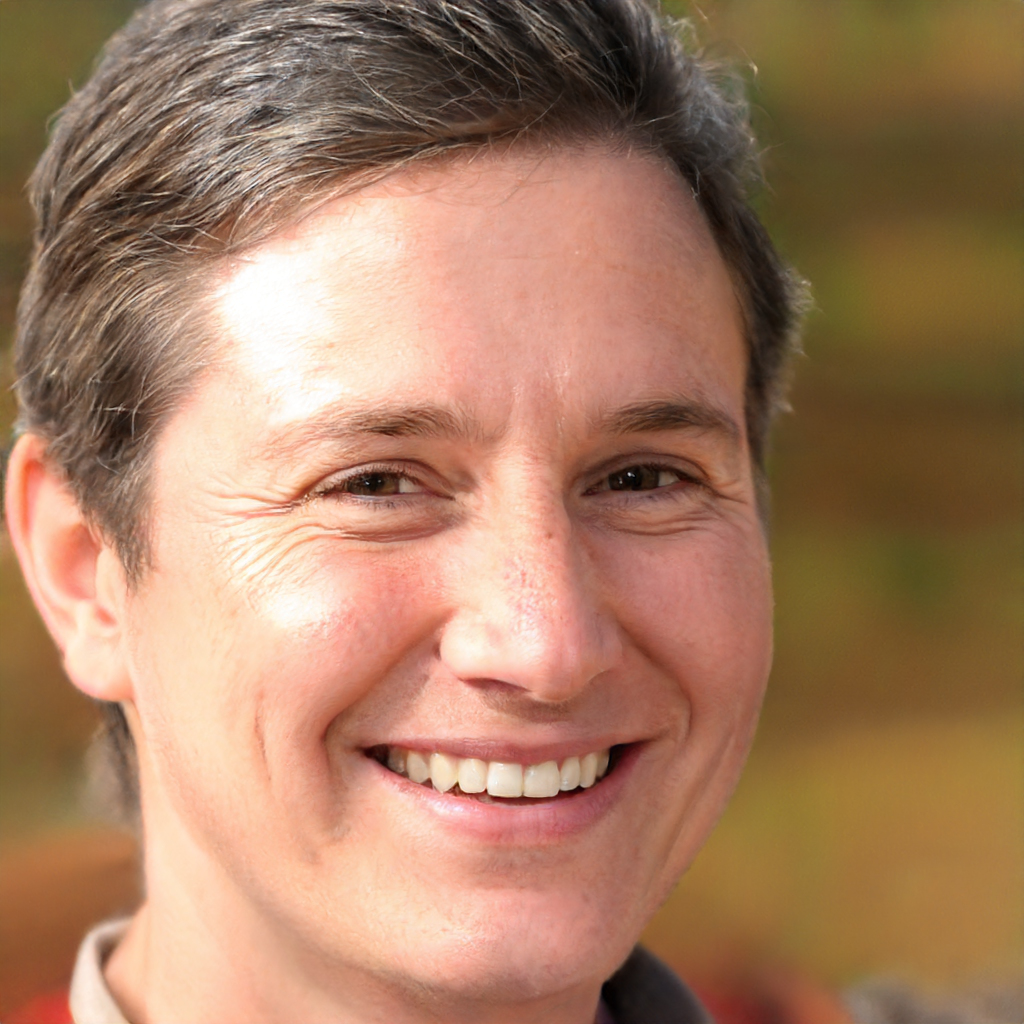
Label: Colored